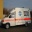
Label: ambulance